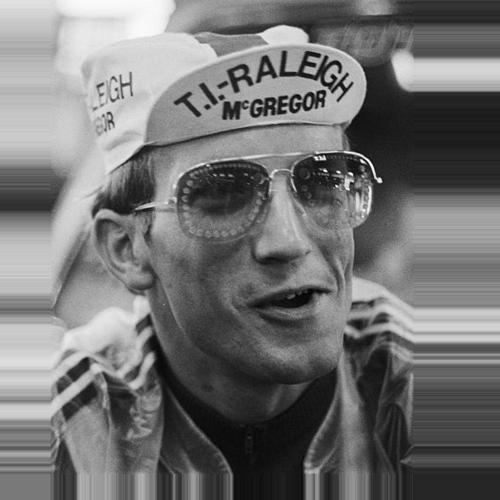
Age: 25